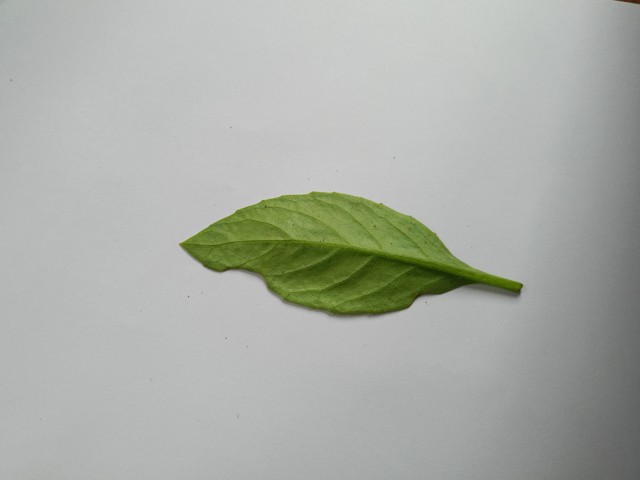
Plant: gainura